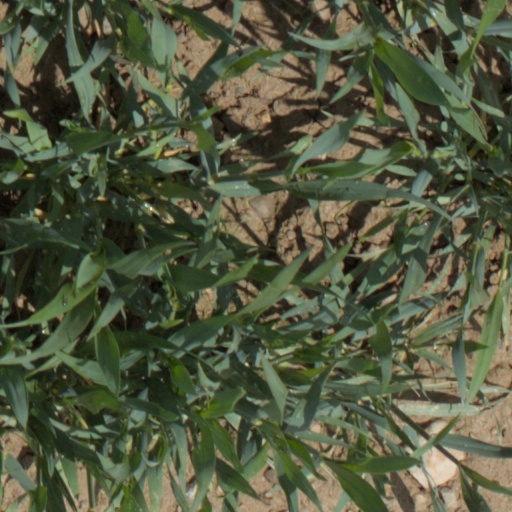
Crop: wheat